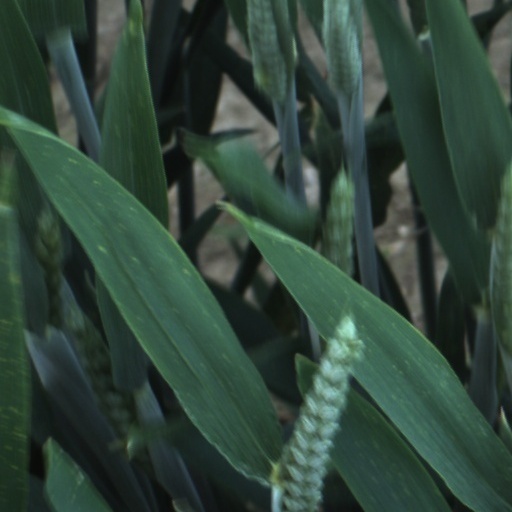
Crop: wheat